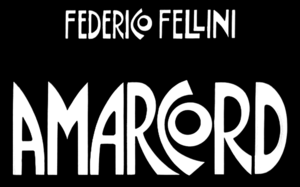
Amarcord est un film franco-italien, une comédie dramatique, de Federico Fellini sorti en 1973. Il reçoit l'Oscar du meilleur film en langue étrangère en 1975.